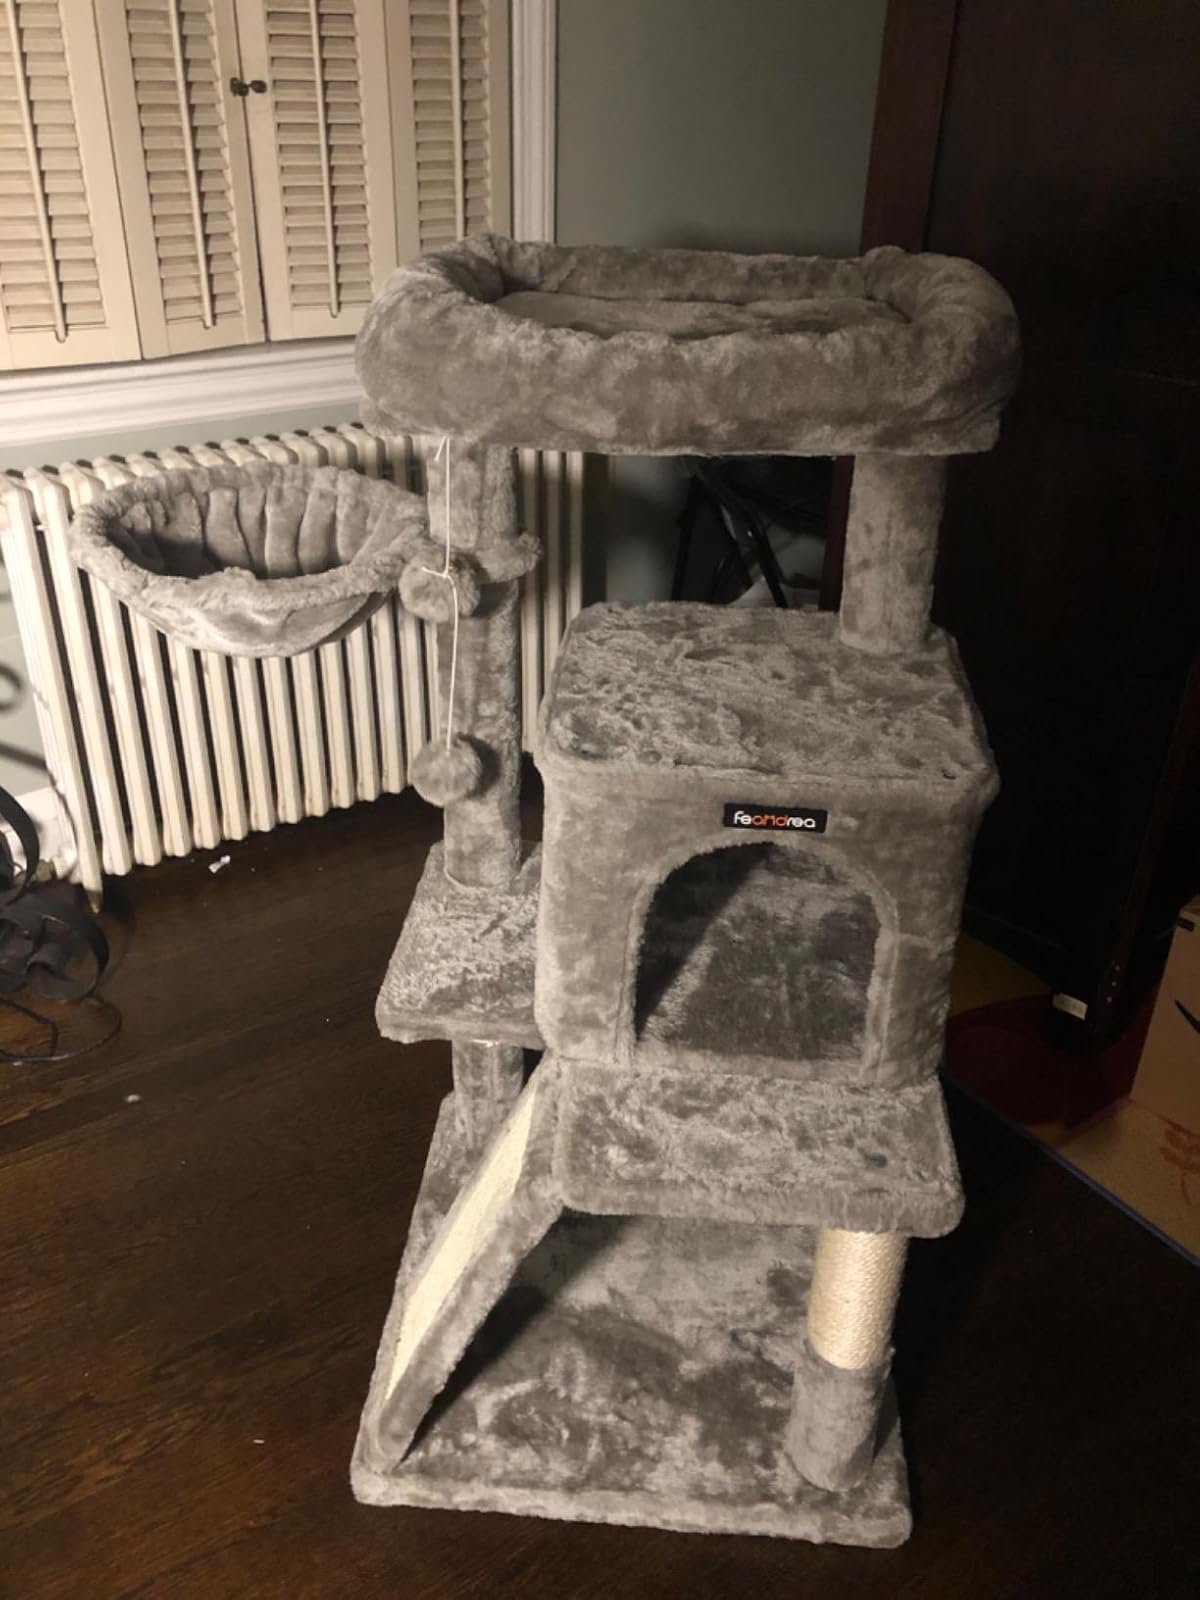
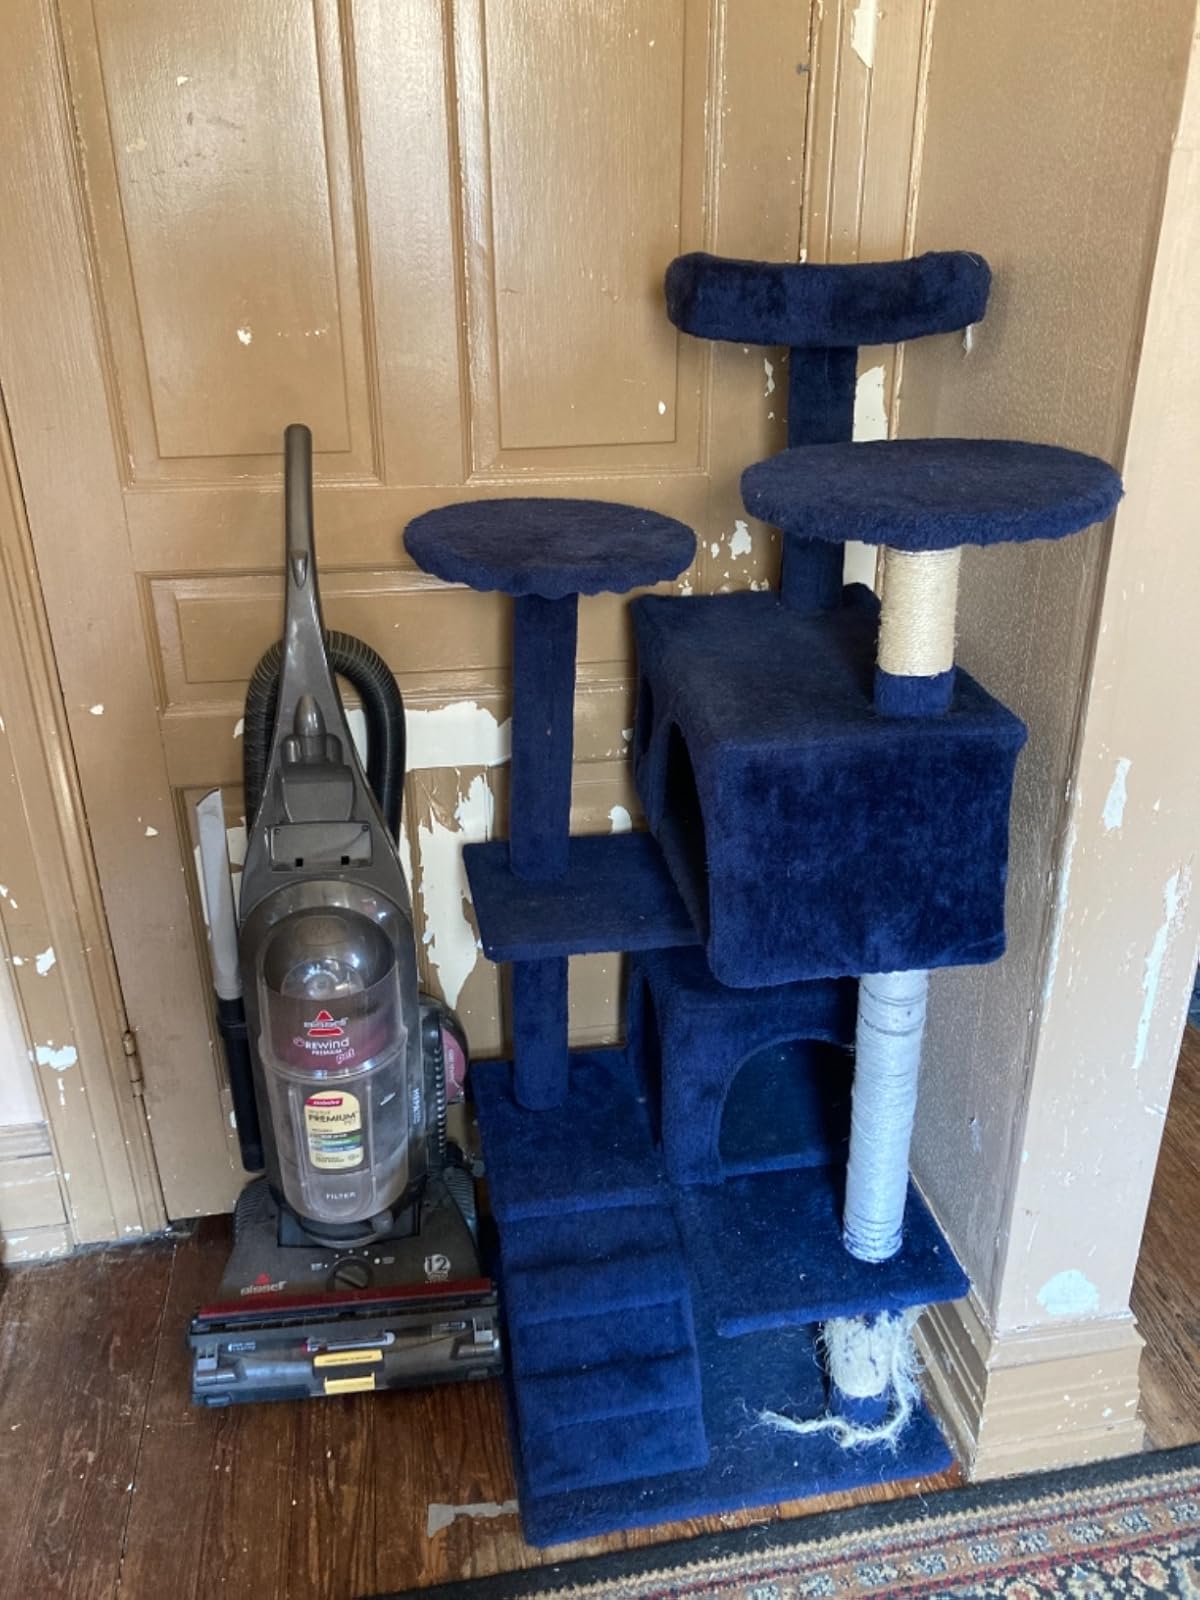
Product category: items_cat tree
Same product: no